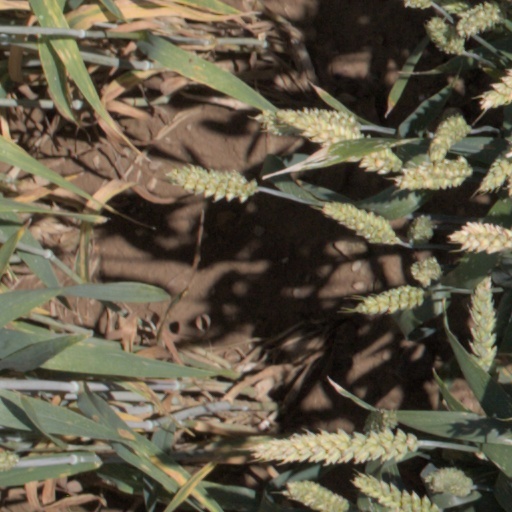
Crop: wheat